First United Methodist Church (Paintsville, Kentucky)

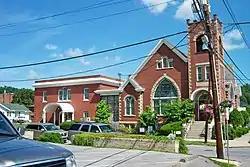

First United Methodist Church is a historic church located at 505 Main St., Paintsville, Kentucky, United States. In 1989, the church was added to the National Register of Historic Places.